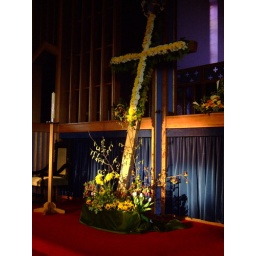
Early morning sun lights the Easter flower in Church in the shadow of Good Friday's cross